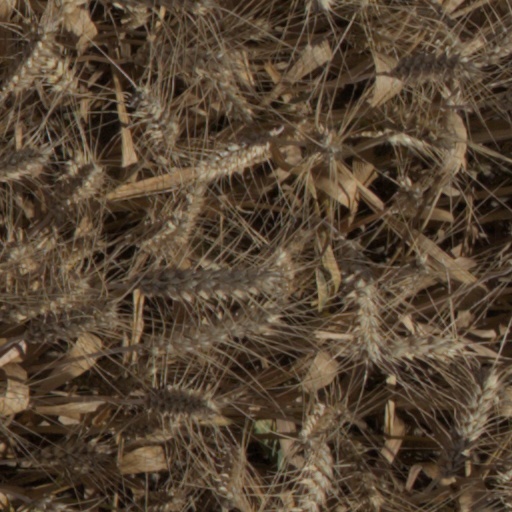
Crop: wheat